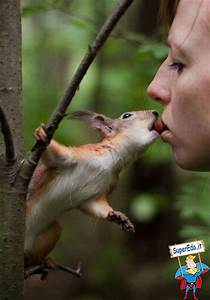
Label: squirrel